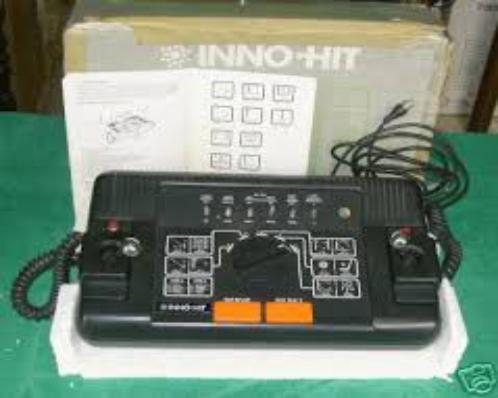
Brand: Inno Hit
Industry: Electronic